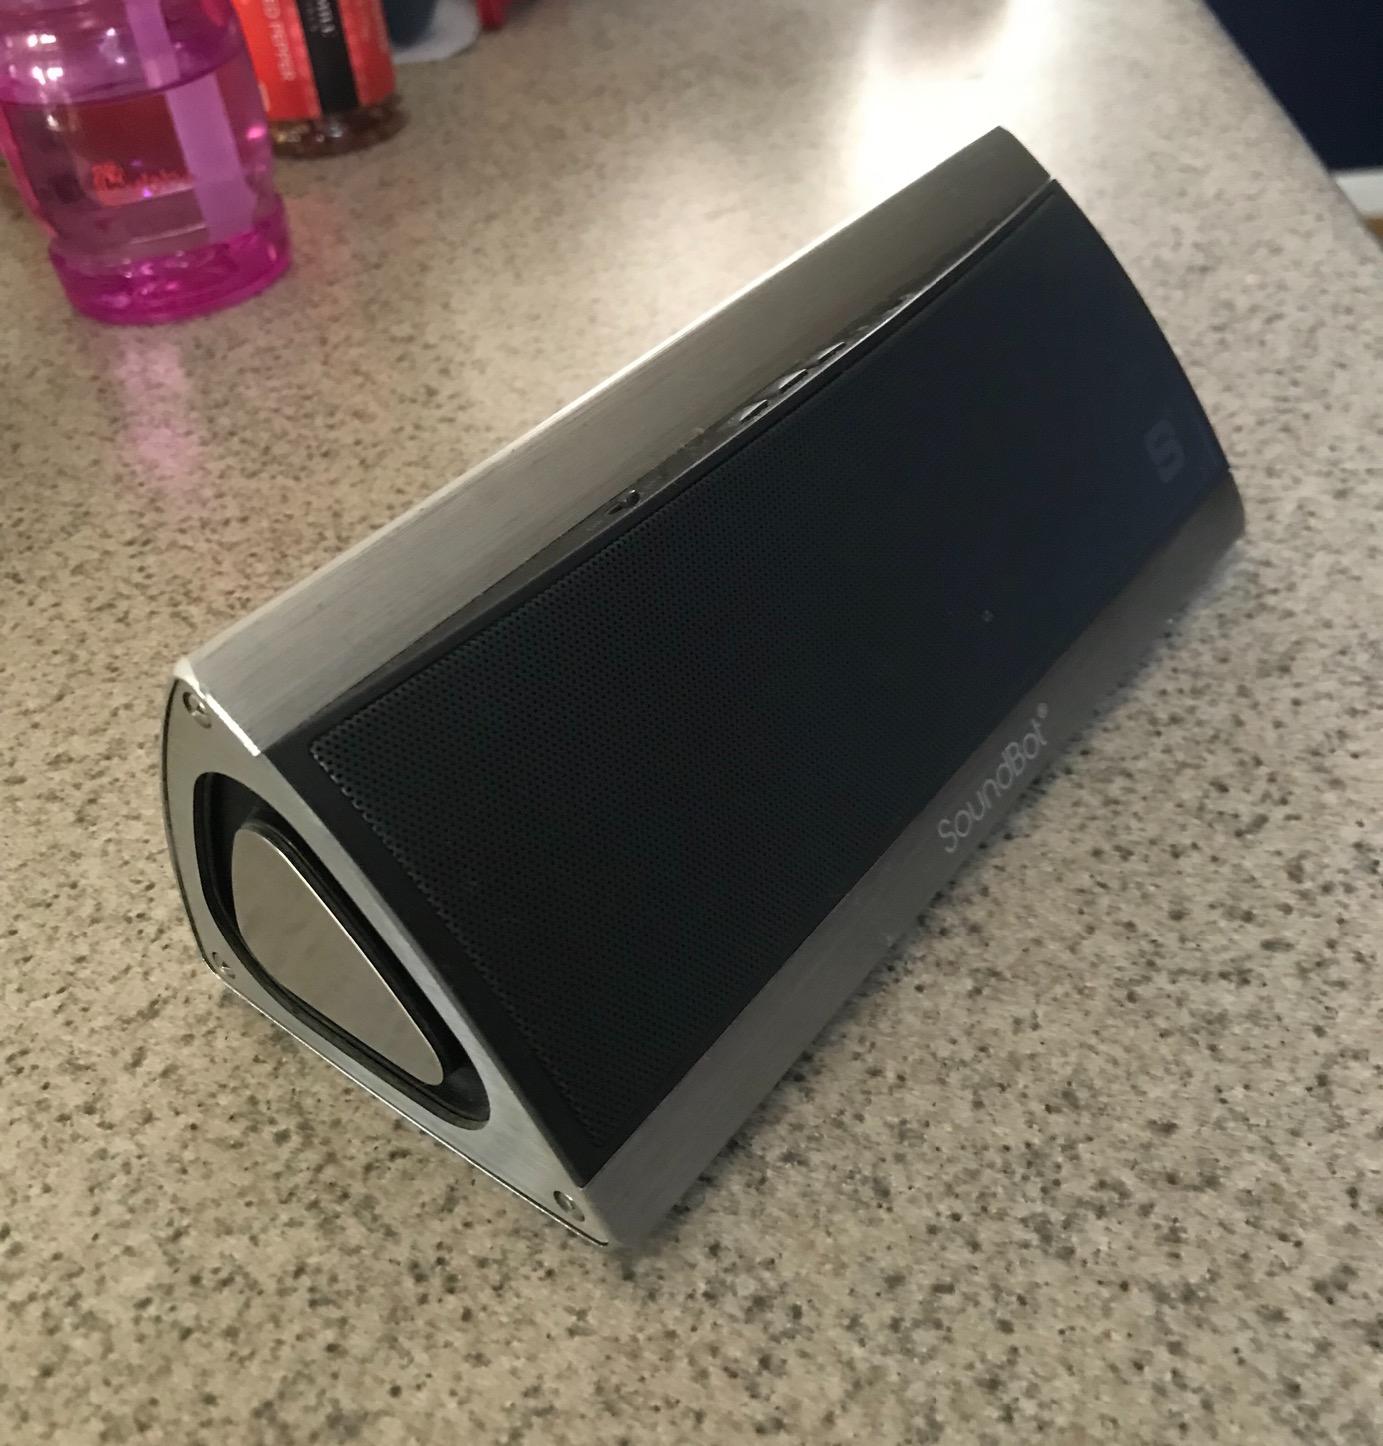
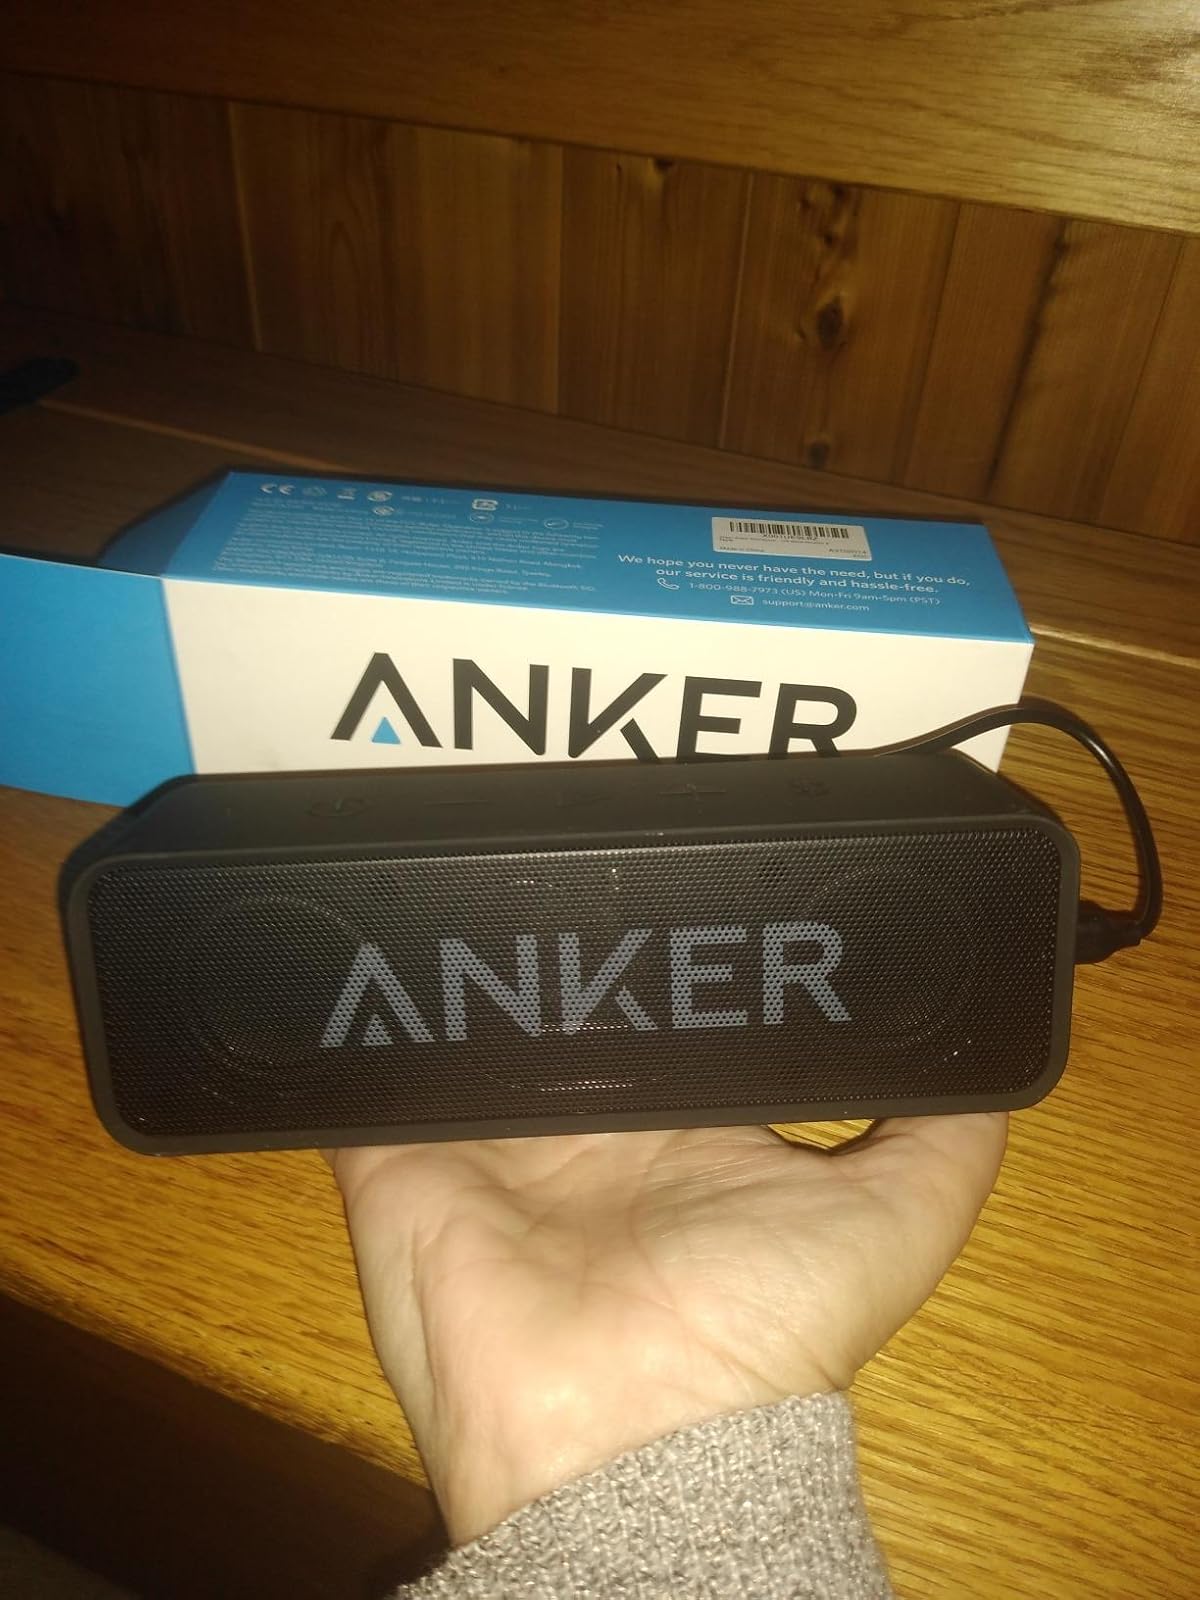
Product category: speaker
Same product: no